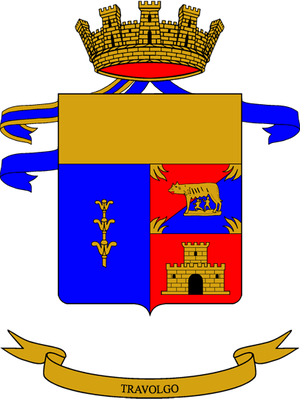
La liste des régiments de l'armée de terre italienne
La brigade de bersagliers « Garibaldi » est une unité militaire de l'Armée de terre italienne fondée en 1975 et employée tant en missions internes que dans des opérations de paix et de sécurité multinationales sous l'égide de l'OTAN et de l'ONU.